Puerto Rican literature

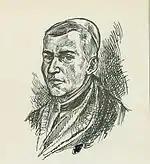
Father Diego de Torres Vargas

The island's first writers were commissioned by the Spanish Crown to document the chronological history of the island. Among these writers were Father Diego de Torres Vargas, who wrote about the history of Puerto Rico, Father Francisco Ayerra de Santa María, who wrote poems about religious and historical themes, and Juan Ponce de León II, who was commissioned to write a general description of the West Indies.